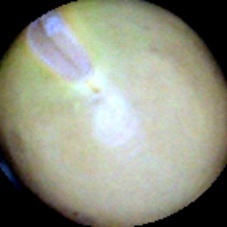
Label: Immature